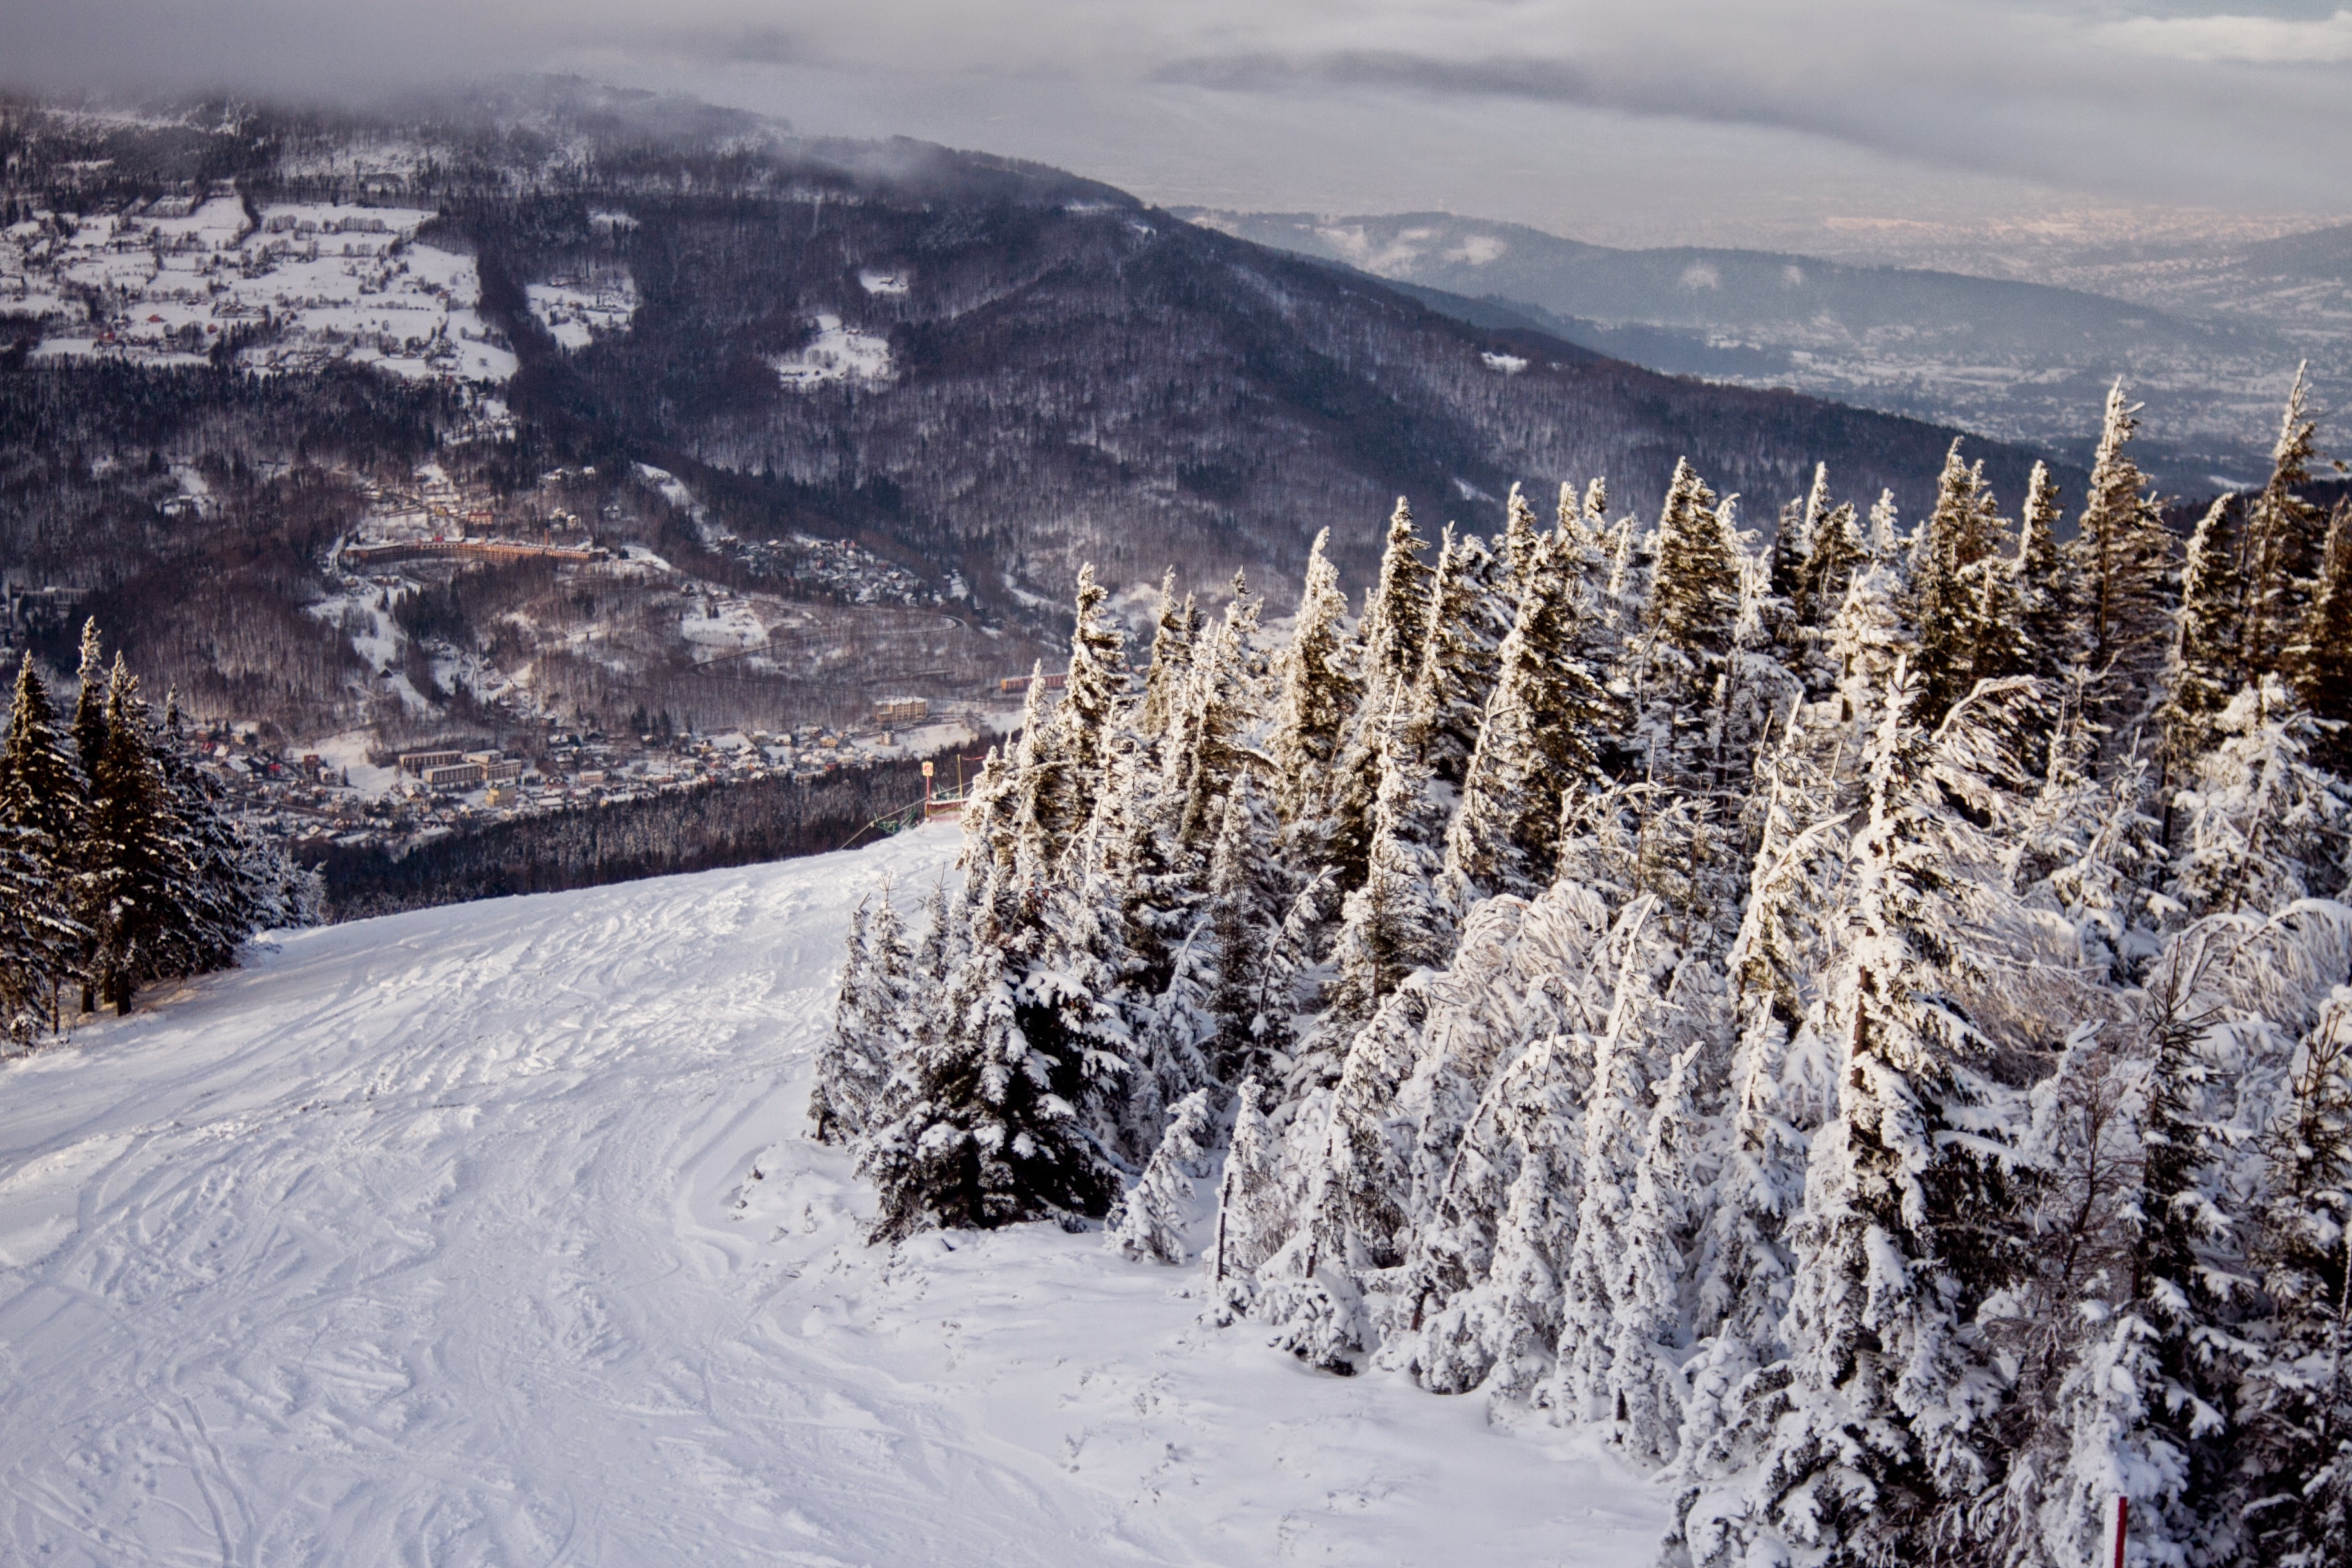
tree, wilderness, mountain, snow, winter, mountain range, weather, season, ridge, alps, piste, mountainous landforms, geological phenomenon